Gransherad

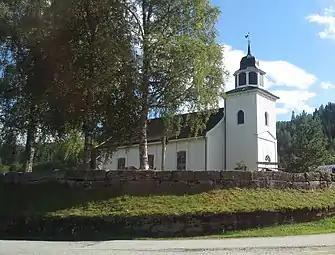
Gransherad Church

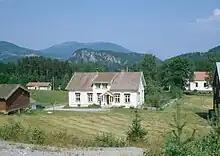
Farm in Gransherad

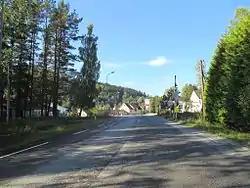
View of the village of Gransherad

"Grandsherred" (later spelled "Gransherad") was established as a municipality in 1860 after the parish of Hovin (population: 815) in southeastern Tinn Municipality and the parish of Grandsherred (population: 1,310) in western Hjartdal Municipality were merged to form the new municipality. On 1 January 1886, the growing municipality was divided based on its "old" borders, with the old parish of Hovin (population: 885) becoming its own municipality. This left the remainder of Gransherad with a population of 1,393 residents in the now-smaller municipality.